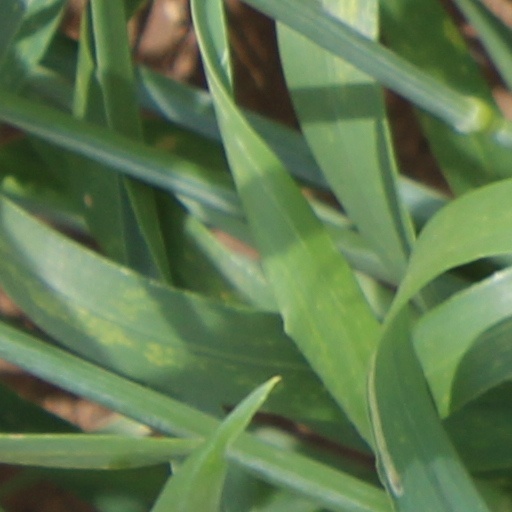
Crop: wheat